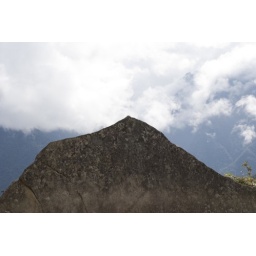
cloud covering the mountains in the background which should look like this stone.